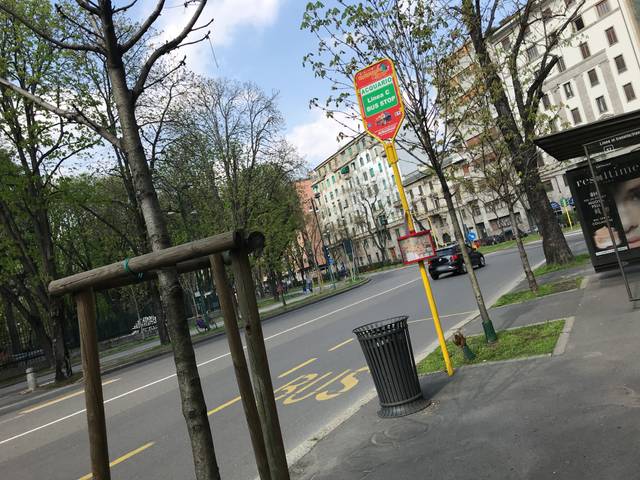
Region: Italy
Coordinates: 45.473, 9.181